Fairchild v. Hughes

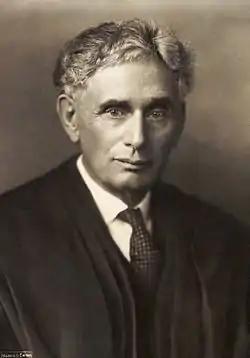
Louis Brandeis penned the Court's opinion.

In February, the Court announced a unanimous decision authored by Associate Justice Louis Brandeis, concluding that Fairchild, as a private citizen, lacked standing to challenge the amendment's ratification under the limitations of the Case or Controversy Clause of Article III. On the same day, the Court also decided a companion case, "Leser v. Garnett" which upheld the Amendment's ratification process on the merits.